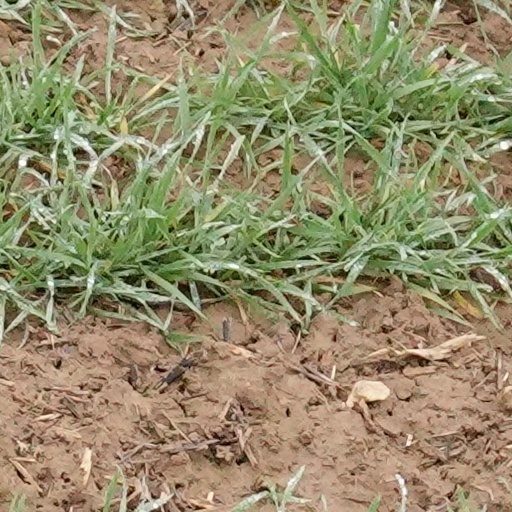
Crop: wheat